Vittoria Risi

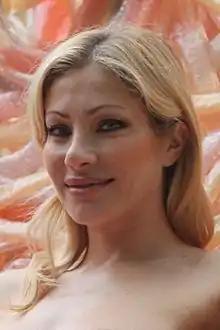
Vittoria Risi at the 2011 Venice Biennale

Tiziana Zennaro, best known as Vittoria Risi (born 3 November 1978) is an Italian pornographic actress and television personality.